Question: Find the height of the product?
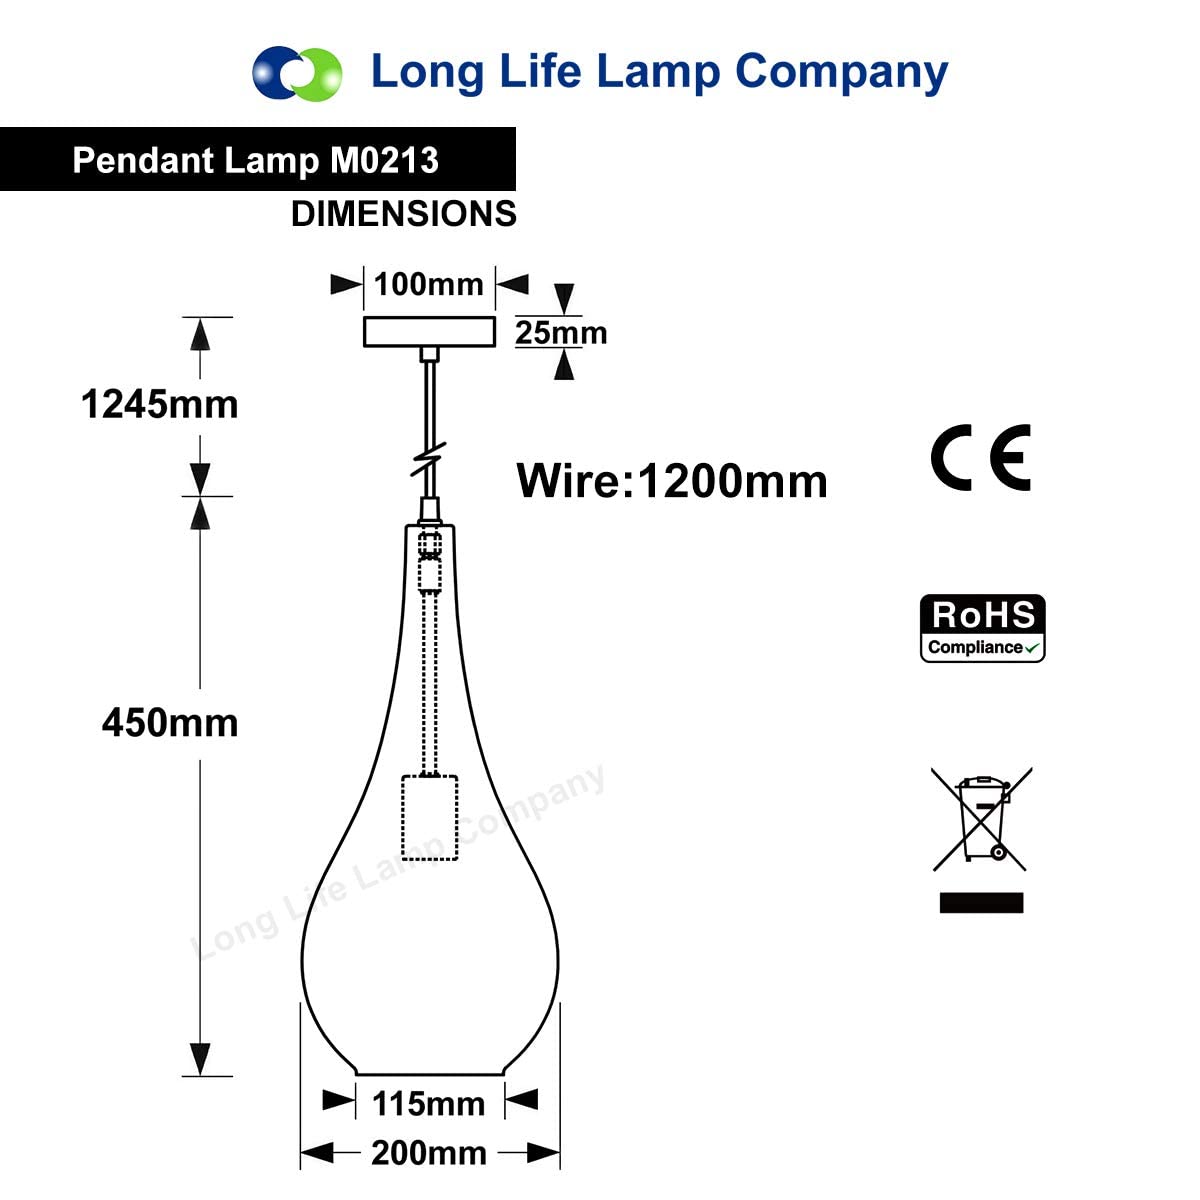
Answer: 450.0 millimetre